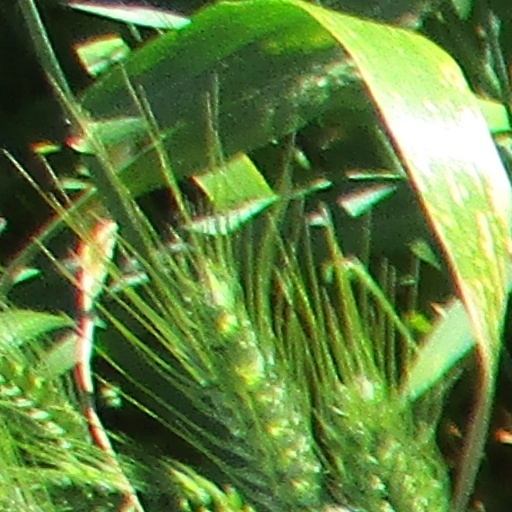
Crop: wheat